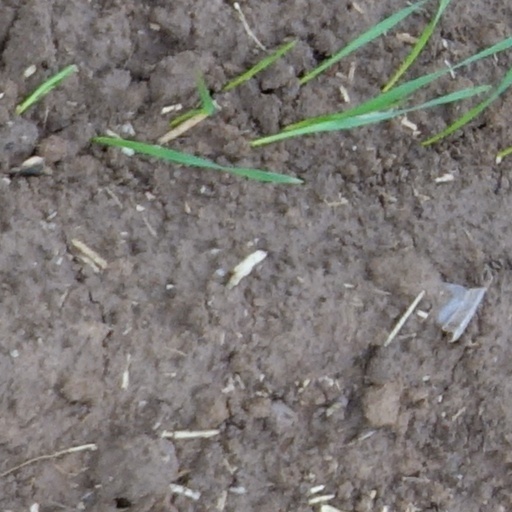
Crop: wheat